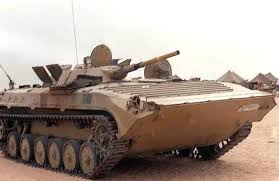
Label: BMP-1